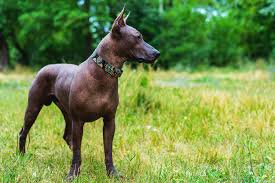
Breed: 220-n000069-Mexican_hairless